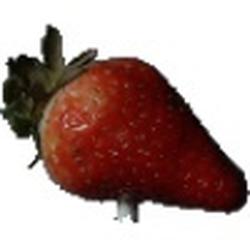
Label: Strawberry